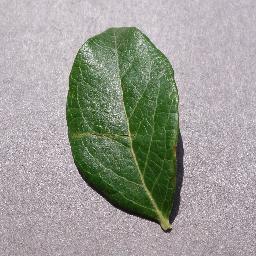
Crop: blueberry
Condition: healthy